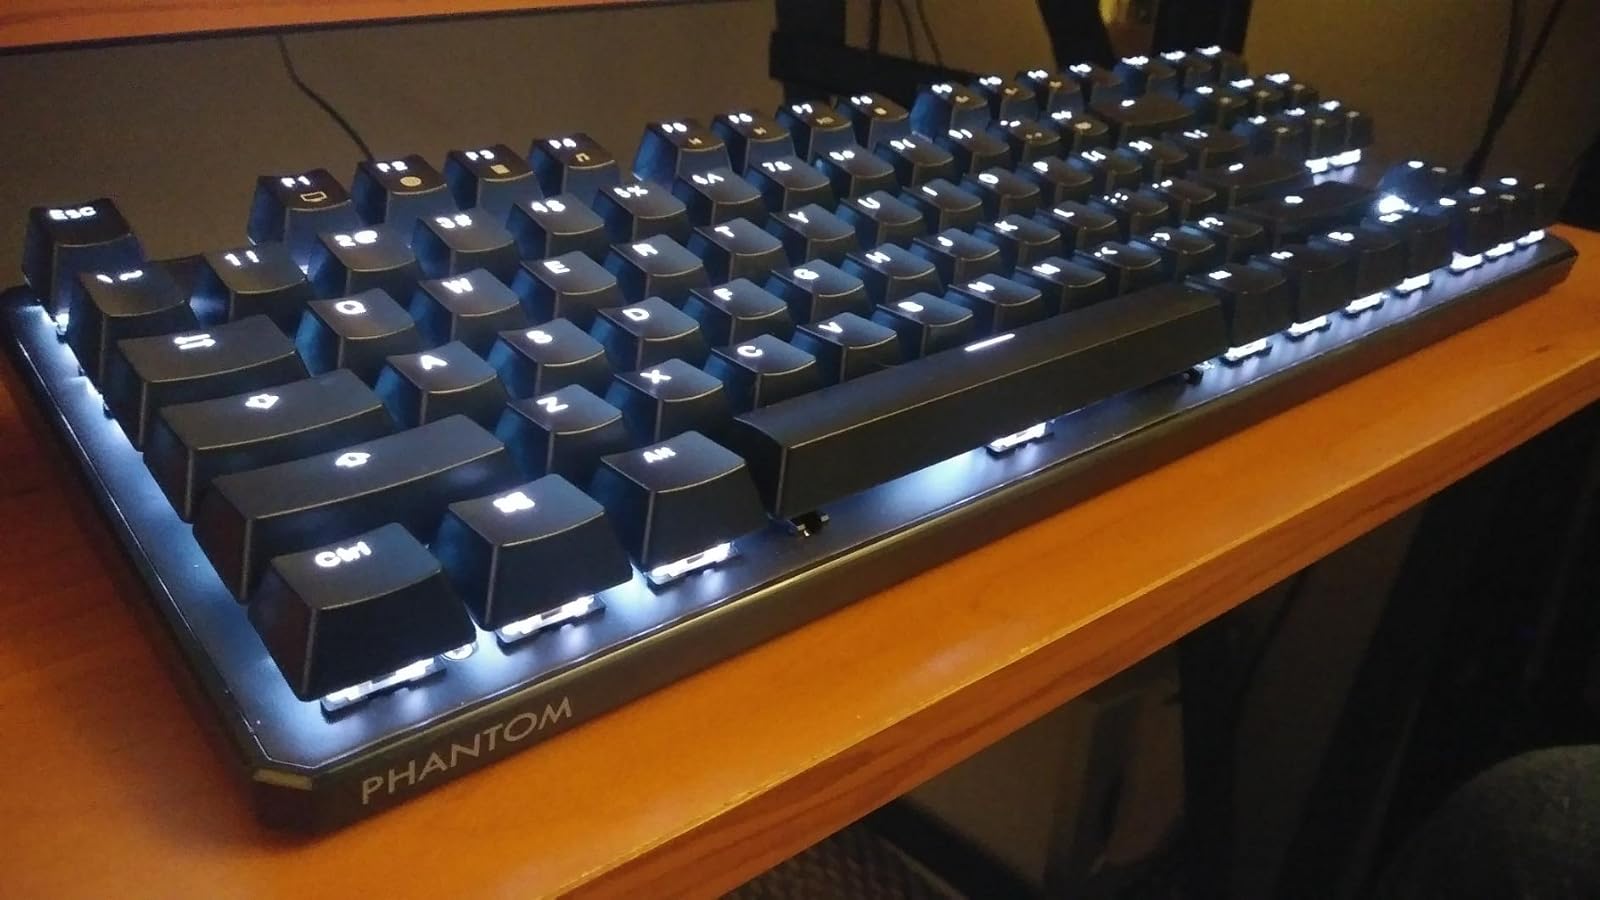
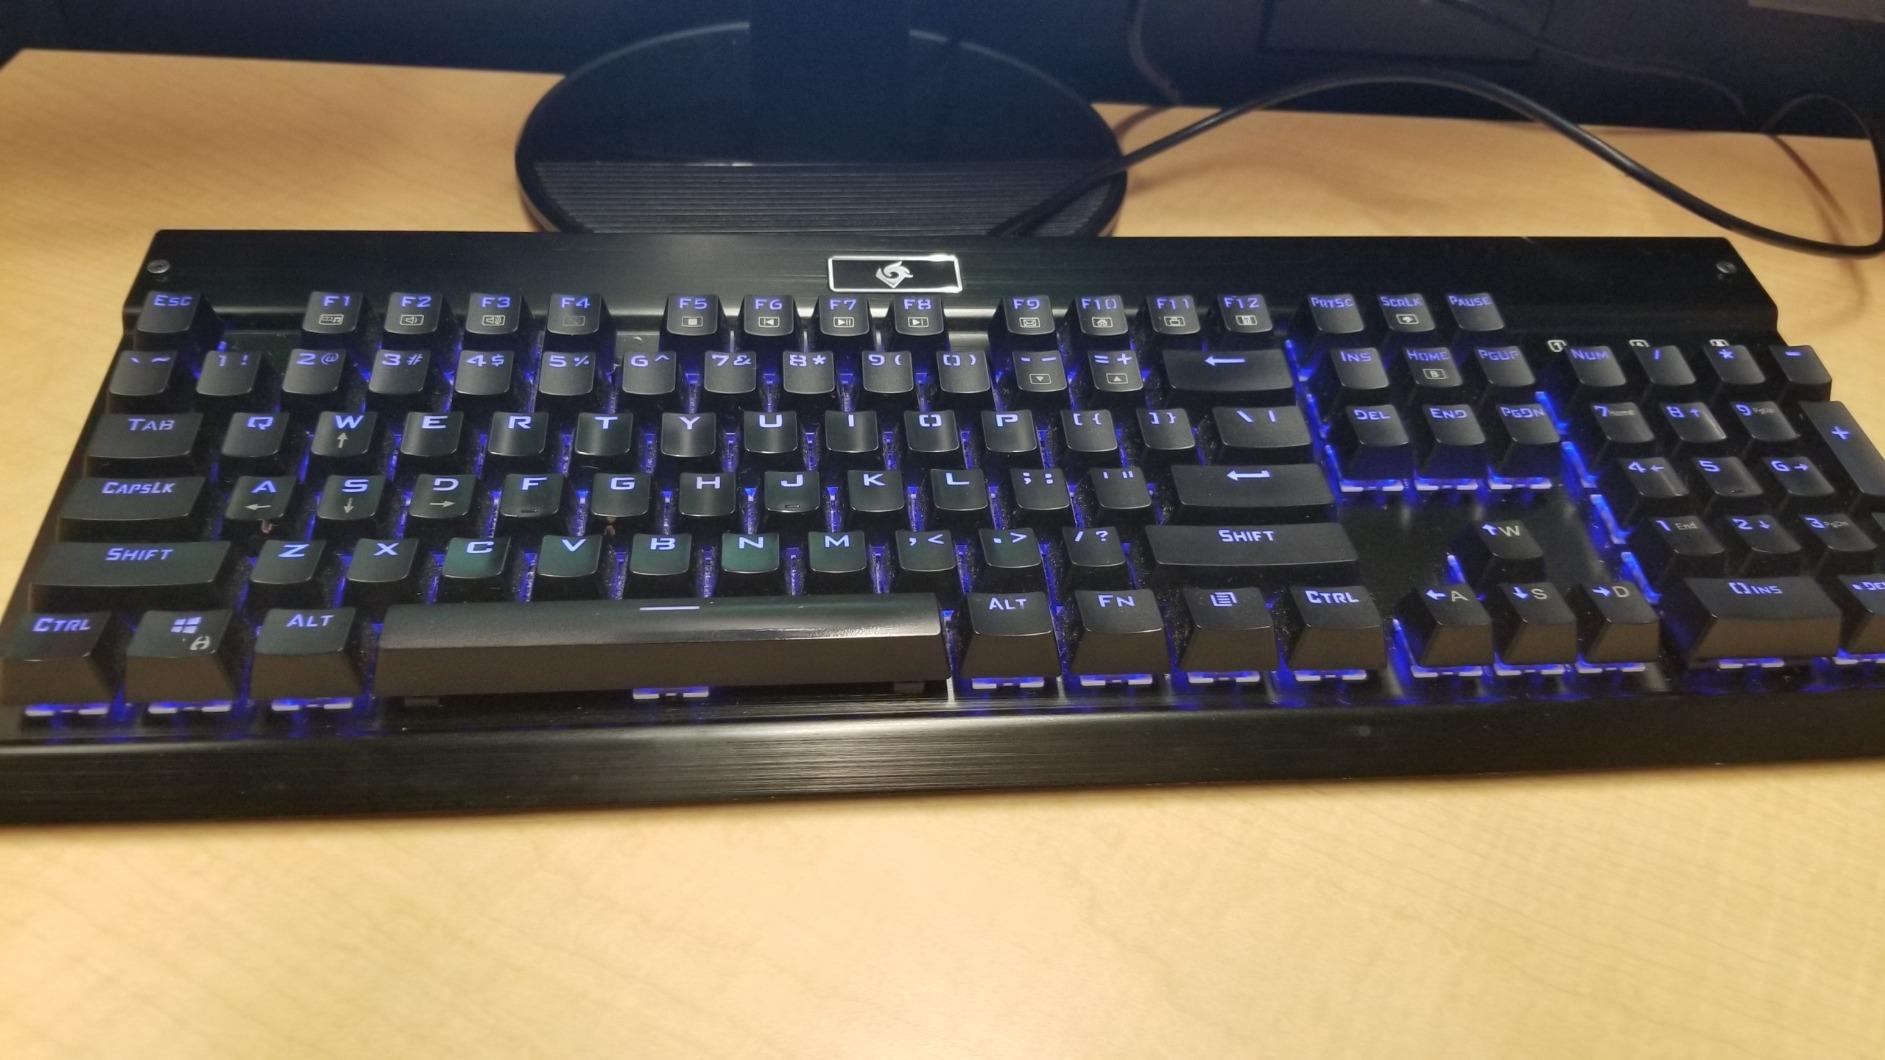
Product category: keyboard
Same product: no